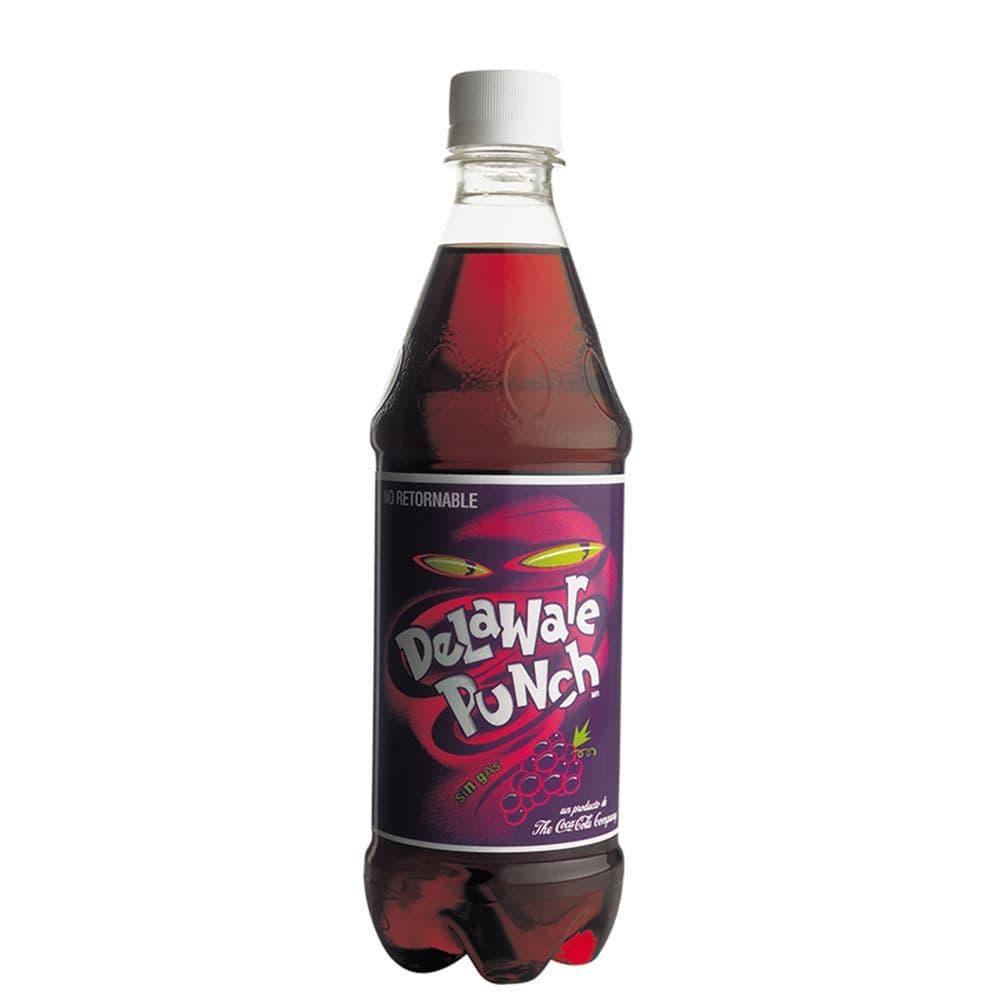
A Delaware Punch grape flavor soda in a 250-milliliters plastic bottle